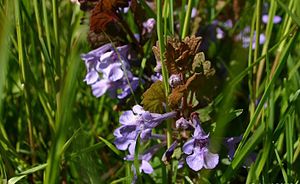
Korsknap (slægt)
Korsknap i græsplænen.
Korsknap i græsplænen.
Korsknap er en slægt med 12 arter af urteagtige planter, der er udbredt i Centralasien, Kaukasus, Lilleasien og Europa, herunder også i Danmark. Stænglerne er rodslående fra bladfæsterne, hvor der også dannes mængder af grovtandede og hårklædte blade. Blomsterne er uregelmæssige og to-læbede, og de sidder i bladhjørnerne. Slægten er nært beslægtet med Katteurt, Galtetand og Brunelle. Her omtales kun den ene art, som er vildtvoksende i Danmark.